Jōdo-shū

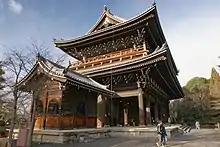
Chion-in, the highest temple of Jōdo-shū

Although Jōdo-shū is mainly found in Japan, a sizable Jōdo-shū community exists in Hawaii as well as a few temples in the continental United States and Brazil. The first Jōdo-shū temple built in Hawai'i was the Hāmākua Bukkyo Kaido, constructed in 1896 under the supervision of Reverend Gakuo Okabe. The head temple of the Jōdo sect in Hawaii is the Jodo Mission of Hawaii in Honolulu, founded in 1907 and moved to its current location in 1932. The Jodo Shu North America Buddhist Missions was the first Jōdo-shū temple to be built in mainland America in 1936 in Los Angeles, California.